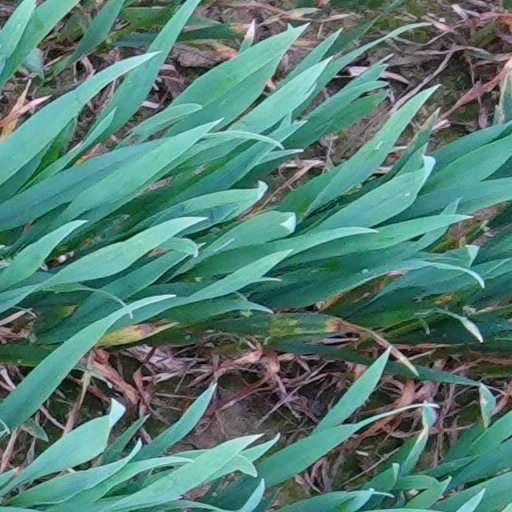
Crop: wheat